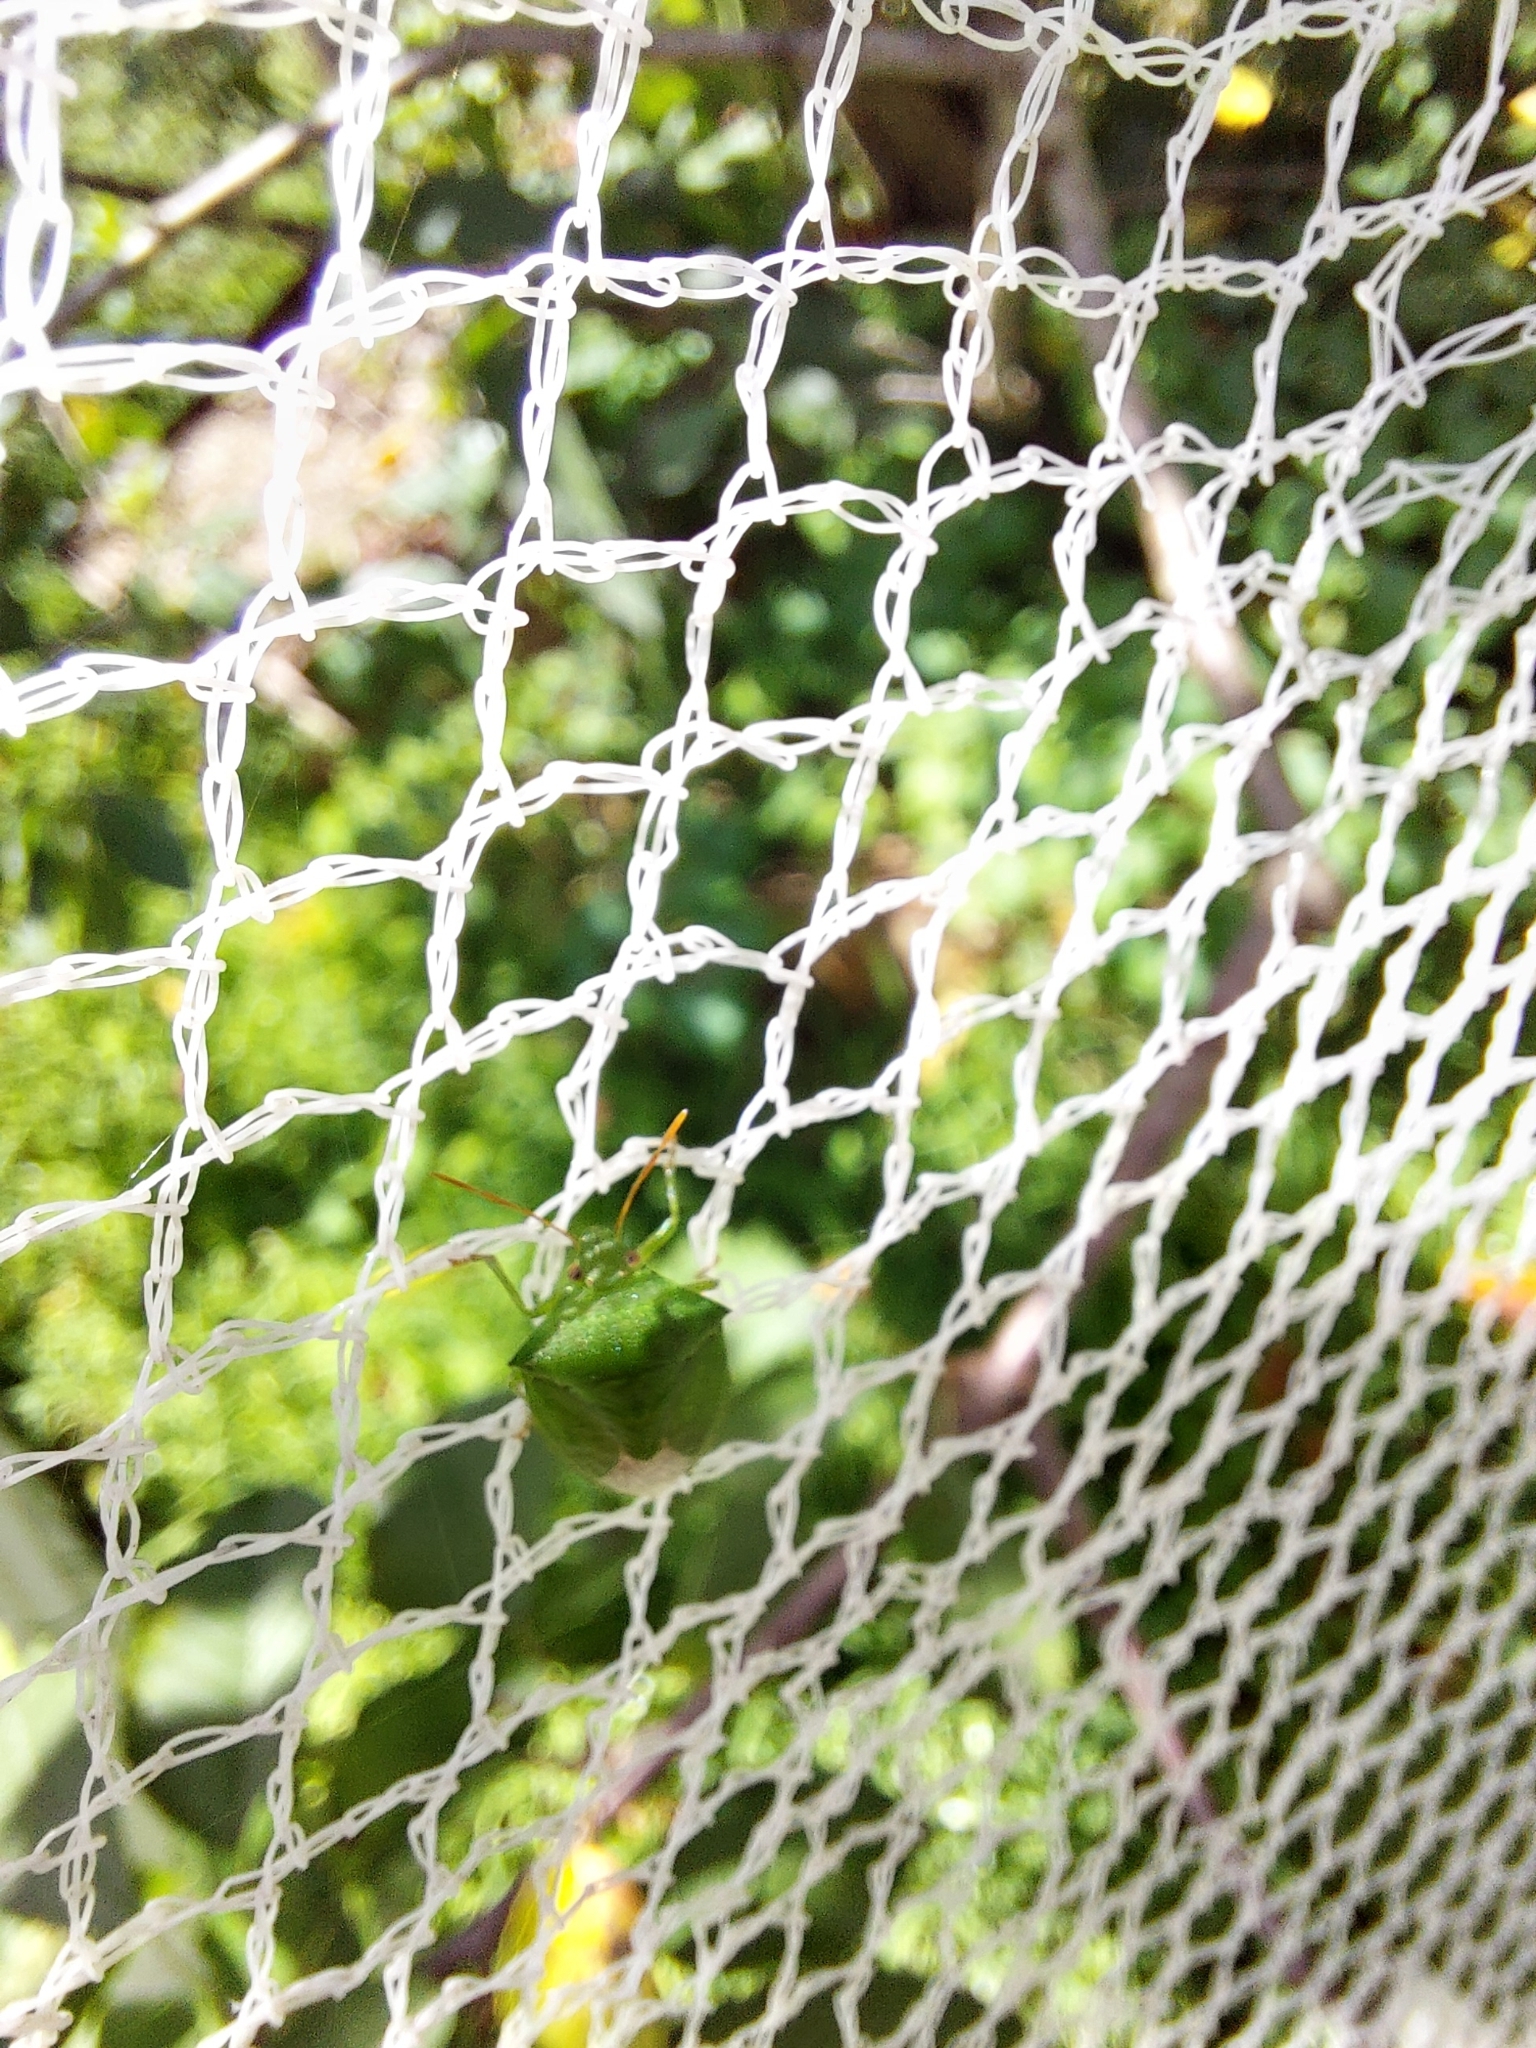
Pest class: stink_bug